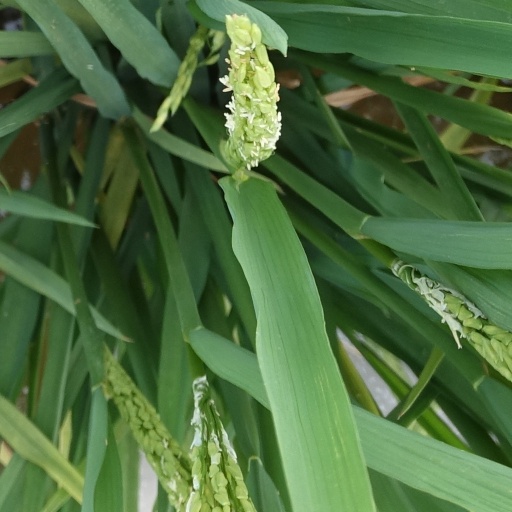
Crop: rice